Acadian Renaissance

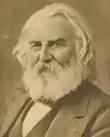
Henry Longfellow.

Two works mark a turning point in the Acadian Renaissance, the most significant being the poem "Evangeline", published by the American Henry Longfellow in 1847. The Acadians see themselves reflected in this story, with the fictional couple Evangeline and Gabriel symbolizing, in a way, the history of the Acadians — their dispersion as well as their eventual reunion. In 1859, the French author François-Edme Rameau de Saint-Père published "La France aux colonies: Acadiens et Canadiens", the first of its two parts focusing on the history of the Acadians. Through this work, the Acadians discover the story of their people in their language.